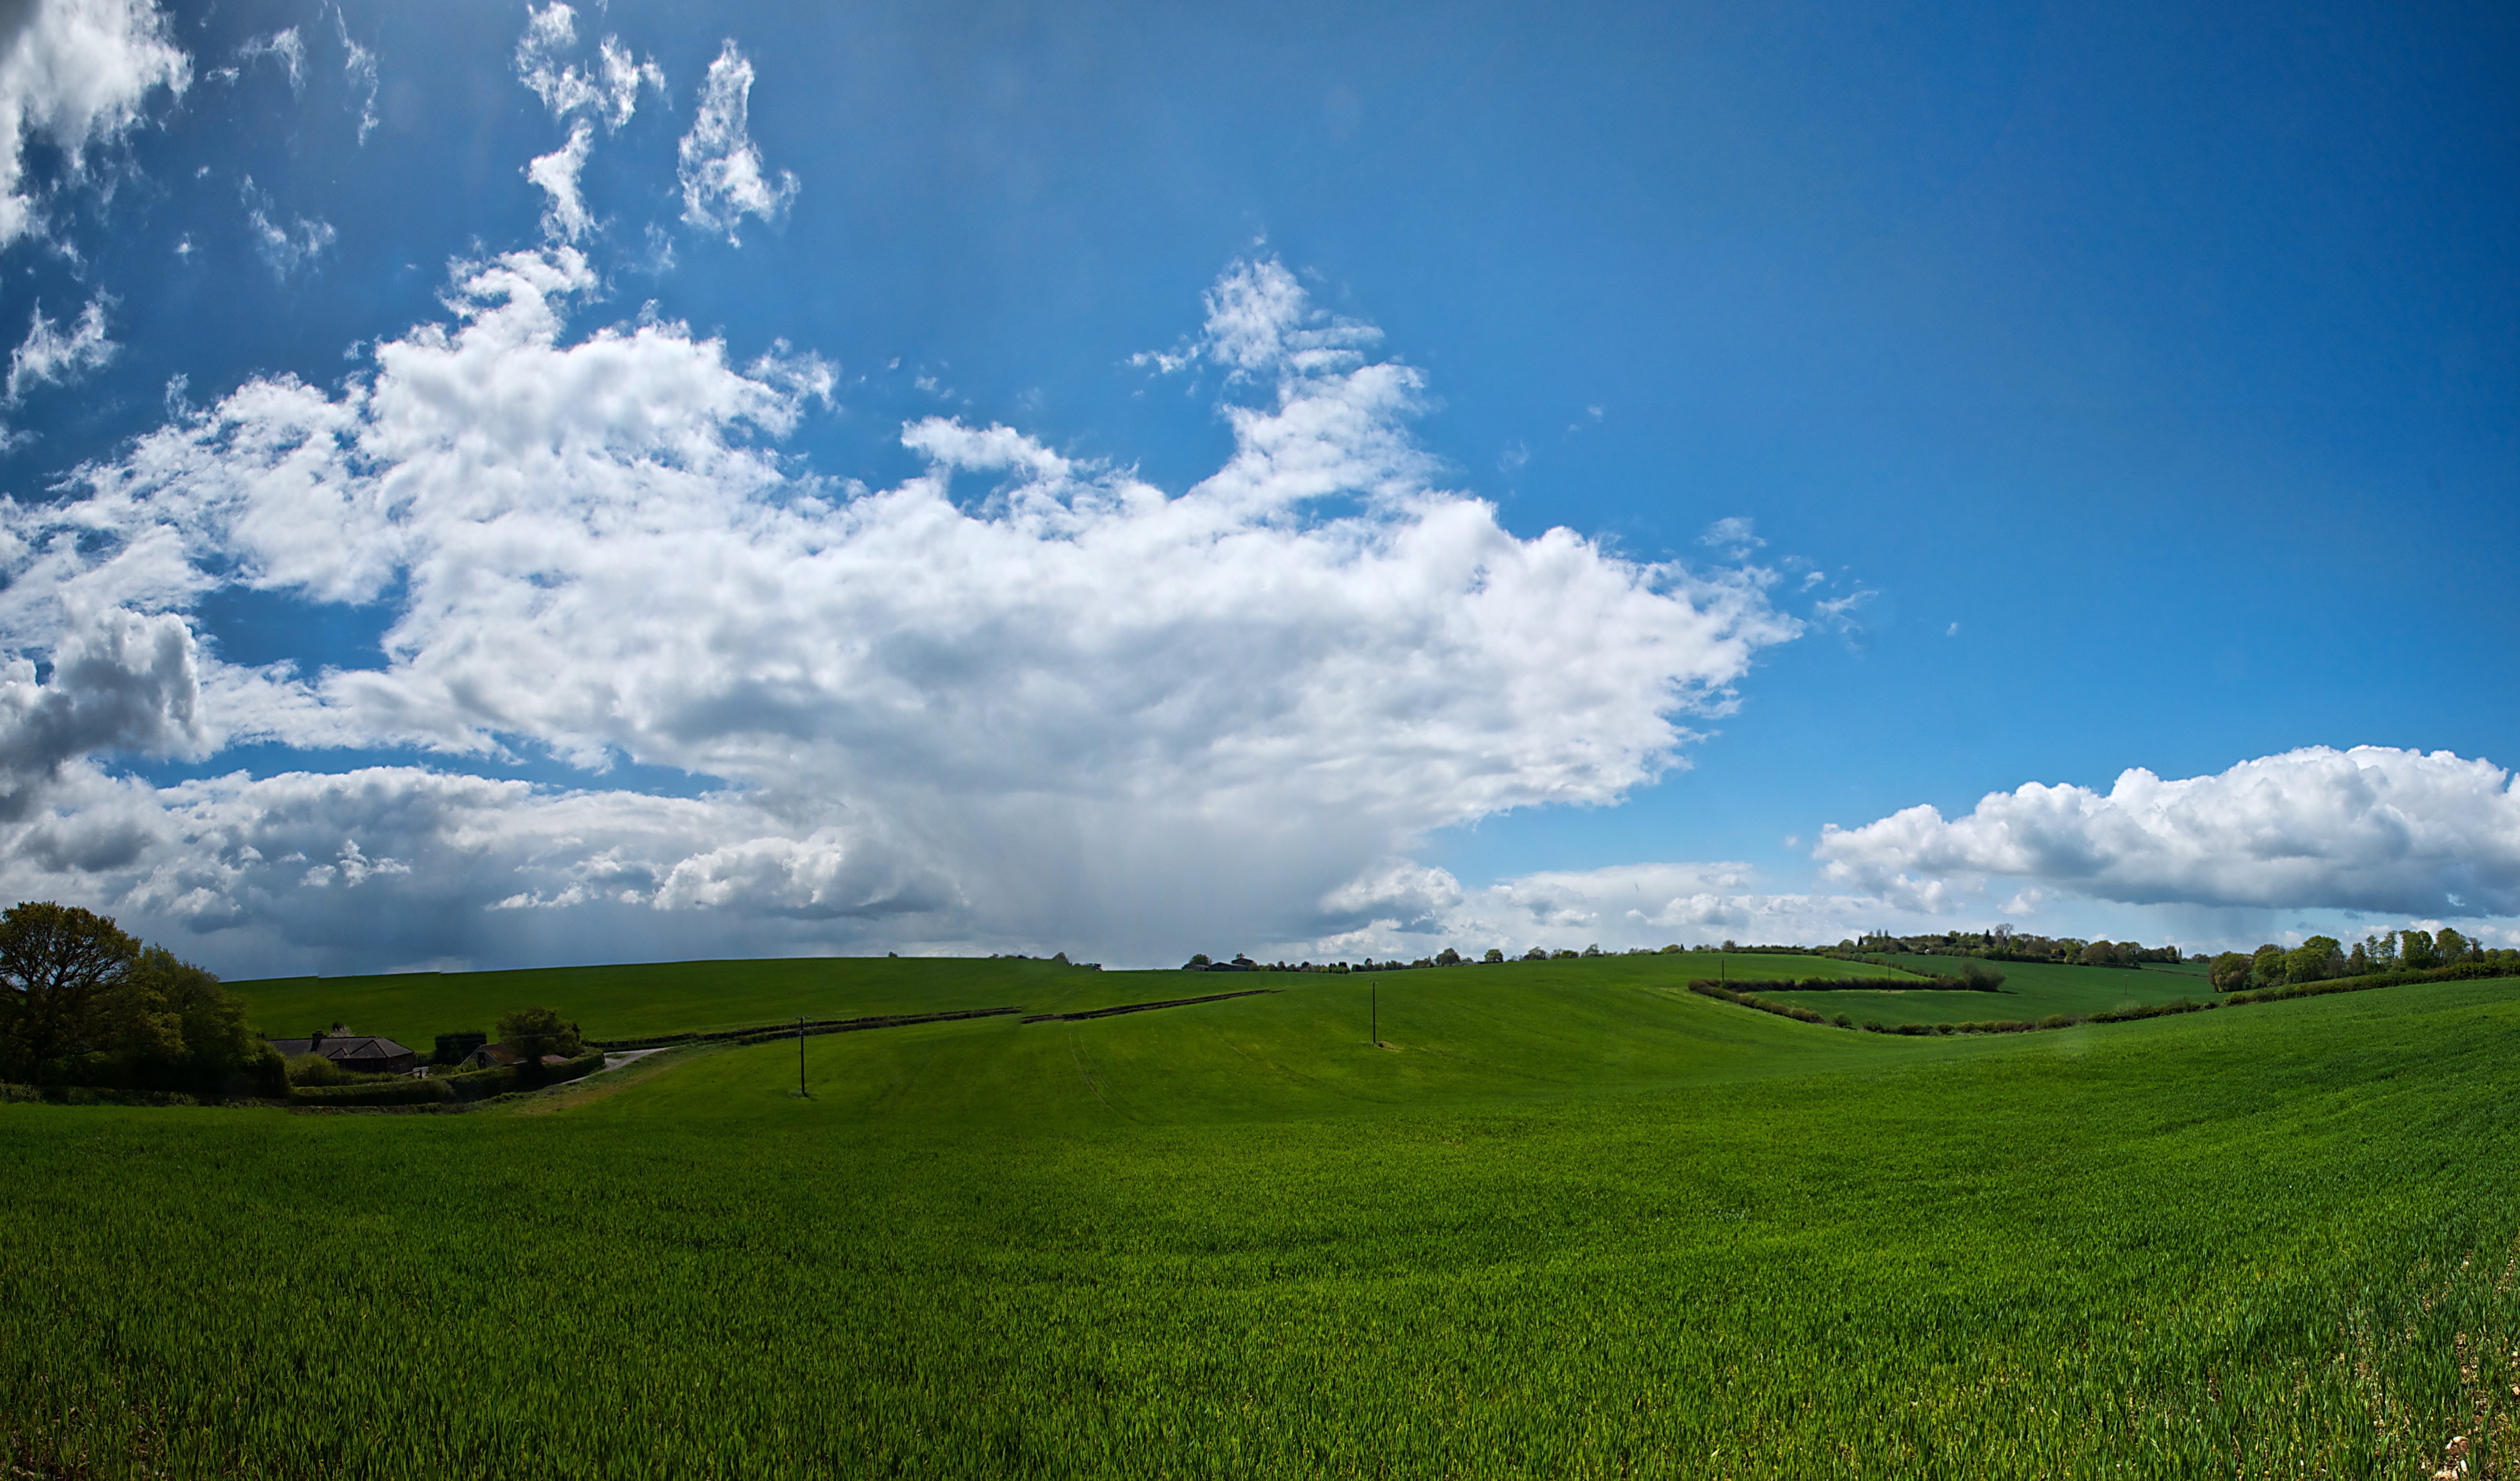
landscape, nature, grass, horizon, mountain, cloud, sky, field, lawn, meadow, prairie, sunlight, hill, mountain range, panorama, green, pasture, cumulus, blue, agriculture, plain, cycling, hills, clouds, fields, grassland, plateau, sony, tamron, habitat, ecosystem, panoramicview, a700, hertfordshire, 1024mm, kingslangley, steppe, rural area, cyclingroute, bulstrodelane, meteorological phenomenon, natural environment, geographical feature, mountainous landforms